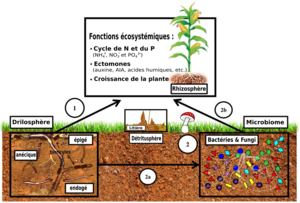
Effets directset indirects de la drilosphère sur les sols et leurs fonctions écosystémiques
Le sous-ordre des Lumbricina, regroupe l'ensemble des vers de terre, soit treize familles et plus de 7 000 espèces décrites.
Les anéciques sont des vers de terre de grande taille vivant en moyenne de 4 à 8 ans. Constituant 80 % de la masse des lombrics, ils vivent dans des galeries verticales ou sub-verticales qu'ils creusent dans le sol jusqu'à u mètre de profondeur. Ils occupent l'ensemble du profil du sol, à l'opposé des deux autres catégories écologiques de vers de terre, les épigés, les endogés.